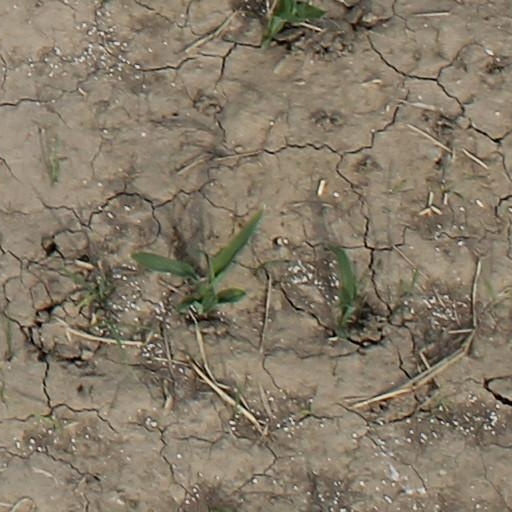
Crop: maize; corn